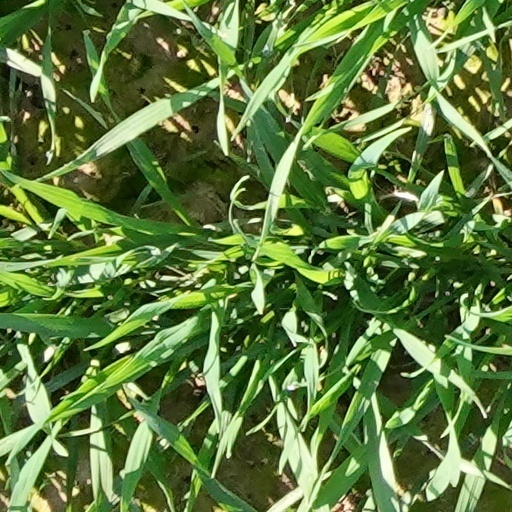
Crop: wheat